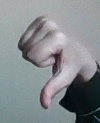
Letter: waw